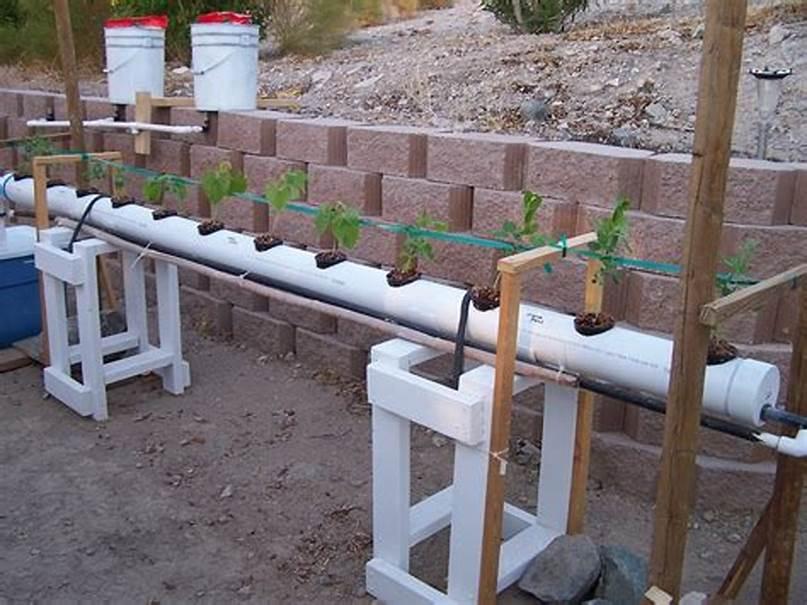
Mimea michanga imetundikwa kwenye bomba refu nyeupe lililowekwa juu ya miunzi ya mbao na plastiki likiwa na mashimo ya kupandia. Mfumo huu unaonyesha kilimo cha maji bila kutumia udongo huku maji yakizunguka kutoka kwenye ndoo na kurudi tena. Kuta wake uko nyuma na eneo linaonekana kuwa nje.